Massachusetts House of Representatives' 8th Plymouth district

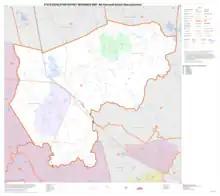
Map of Massachusetts House of Representatives' 8th Plymouth district, based on the 2010 United States census.

Massachusetts House of Representatives' 8th Plymouth district in the United States is one of 160 legislative districts included in the lower house of the Massachusetts General Court. It covers parts of Bristol County and Plymouth County. Republican Angelo D'Emilia of Bridgewater has represented the district from 2011 to 2025. Upon D'Emilia's retirement, Democrat Dennis Gallagher defeated Republican Sandra Wright in the 2024 election, becoming the first Democrat to hold the seat since 2010.